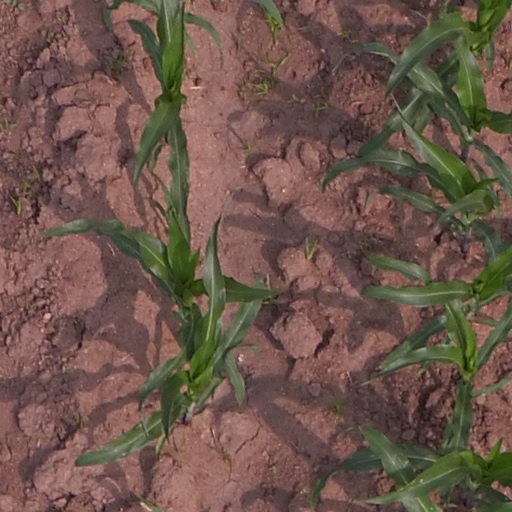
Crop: maize; corn